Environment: real
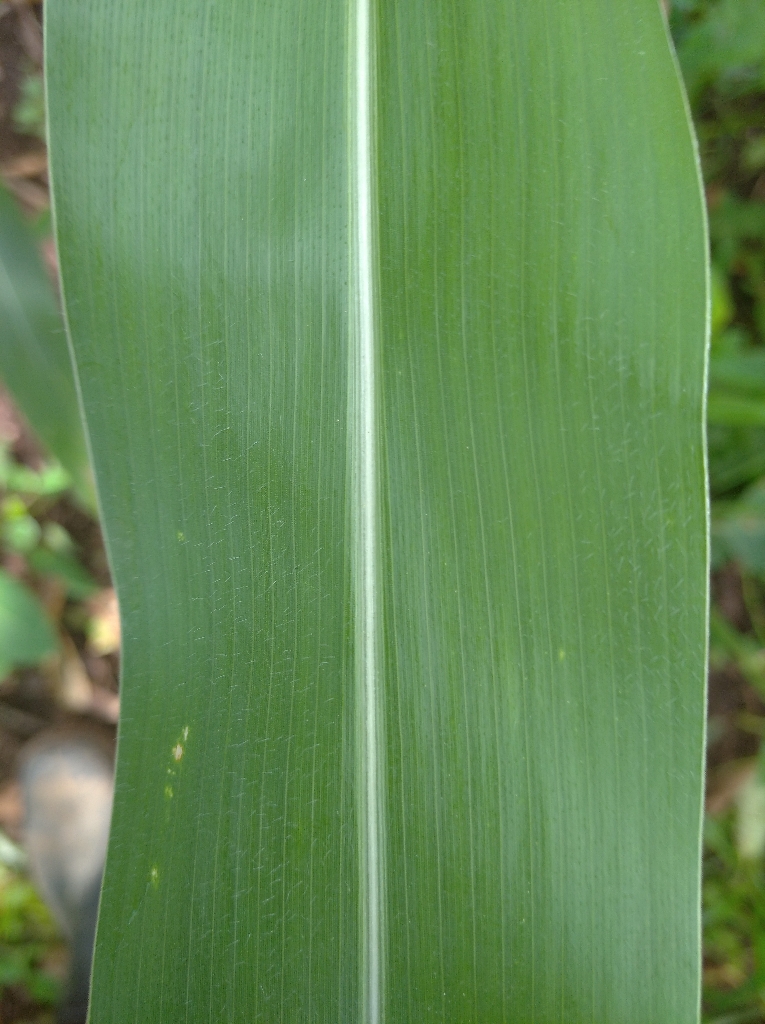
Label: healthy